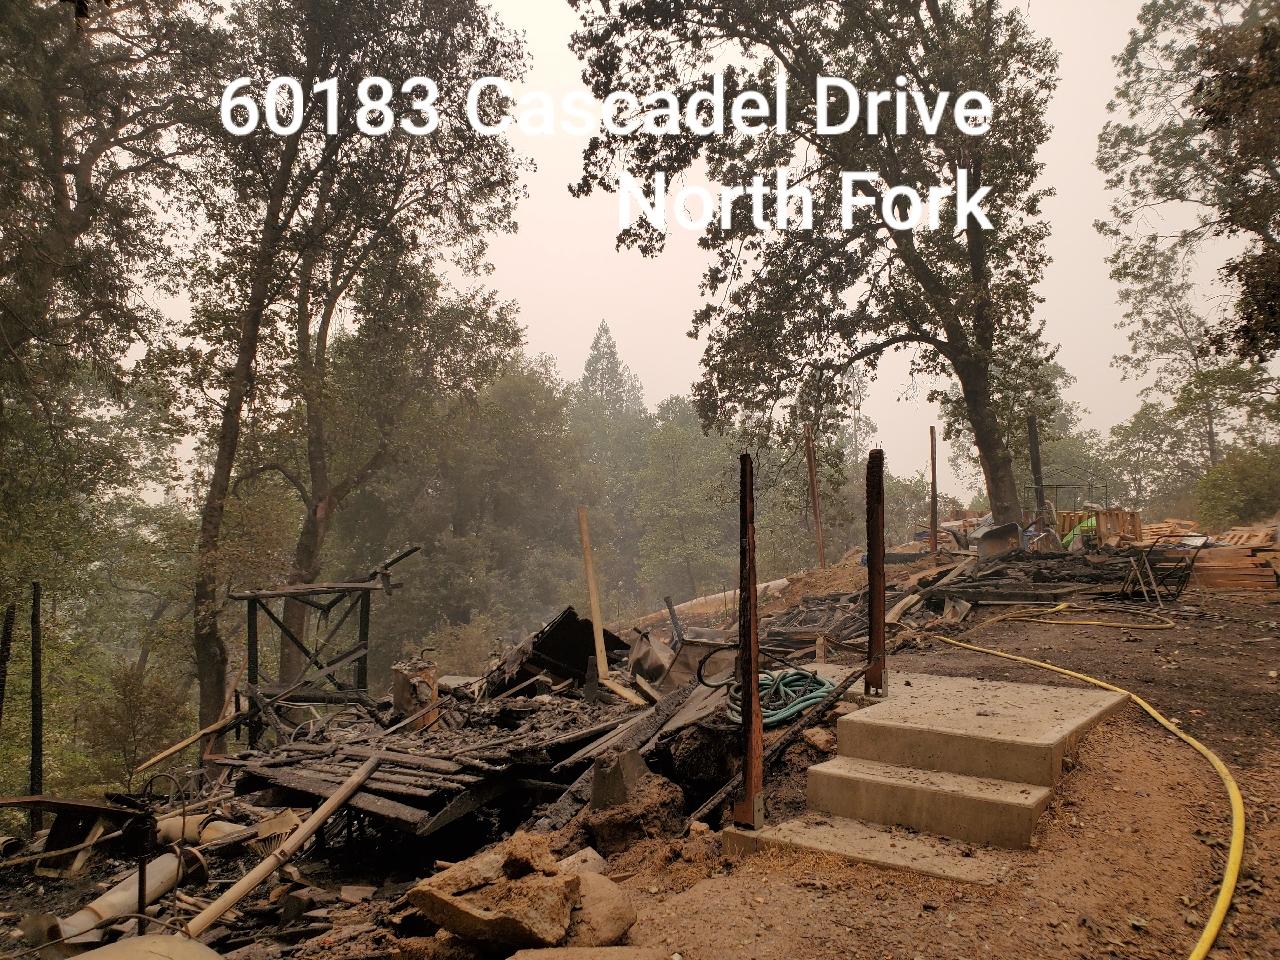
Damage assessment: destroyed